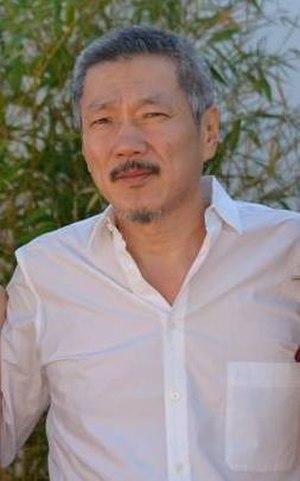
Kim Min-hee, Hong Sang-soo et Isabelle Huppert au festival de Cannes